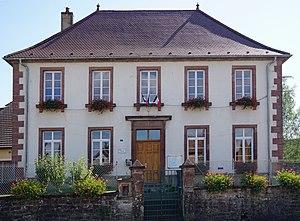
La mairie de Senargent-Mignafans, situé au centre de Senargent.
Senargent-Mignafans est une commune française, située dans le département de la Haute-Saône en région Bourgogne-Franche-Comté.